Anti-Ballistic Missile Treaty

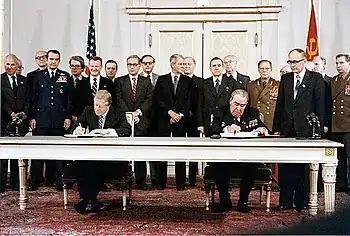
Jimmy Carter and Leonid Brezhnev signing SALT II treaty, 18 June 1979, in Vienna

The United States first proposed an anti-ballistic missile treaty at the 1967 Glassboro Summit Conference during discussions between U.S. Secretary of Defense Robert McNamara and Chairman of the Council of Ministers of the Soviet Union Alexei Kosygin. McNamara argued both that ballistic missile defense could provoke an arms race, and that it might provoke a first-strike against the nation fielding the defense. Kosygin rejected this reasoning. They were trying to minimize the number of nuclear missiles in the world. Following the proposal of the Sentinel and Safeguard decisions on American ABM systems, the Strategic Arms Limitation Talks began in November 1969 (SALT I). By 1972 an agreement had been reached to limit strategic defensive systems. Each country was allowed two sites at which it could base a defensive system, one for the capital and one for ICBM silos.